Xide County

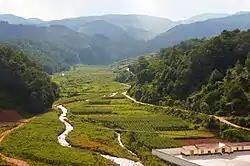

In 2018, the birth rate of Xide County was 15.26‰, the death rate was 4.57‰, and the natural population growth rate was 10.69‰. At the time of the seventh national census in 2020, the resident population of Xide County was 158,139. Among them, men accounted for 50.58%, women accounted for 49.42, and the sex ratio was 102.35. 0–14 years old accounted for 33.62%, 15–59 years old accounted for 56.96%, over 60 years old accounted for 9.42%, of which over 65 years old accounted for 7.25%.